Inclined plane

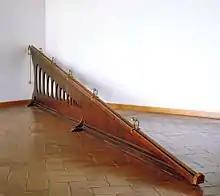
Demonstration inclined plane used in education, Museo Galileo, Florence.

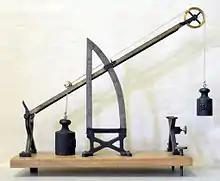
Instrumented inclined plane used for physics education, around 1900. The lefthand weight provides the load force formula_4. The righthand weight provides the input force formula_5 pulling the roller up the plane.

An inclined plane, also known as a ramp, is a flat supporting surface tilted at an angle from the vertical direction, with one end higher than the other, used as an aid for raising or lowering a load. The inclined plane is one of the six classical simple machines defined by Renaissance scientists. Inclined planes are used to move heavy loads over vertical obstacles. Examples vary from a ramp used to load goods into a truck, to a person walking up a pedestrian ramp, to an automobile or railroad train climbing a grade.